Jaja Wachuku

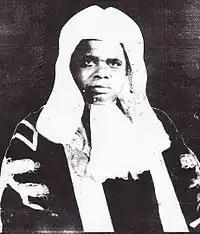
Wachuku in Speaker of the House Regalia

From 1959 to 1960, Wachuku was the first indigenous Speaker of the House of Representatives of Nigeria. Wachuku replaced Sir Frederic Metcalfe of Great Britain, who was Speaker of the House from 1955 to 1959; and during Wachuku's Speakership, "State Opening of Parliament" was "on October 3, 1960, by her Majesty’s Special Representative, Princess Alexandra of Kent." Notably, as First Speaker of the House, Wachuku received Nigeria's Instrument of Independence – also known as Freedom Charter, on Saturday 1 October 1960 from Princess Alexandra of Kent – Queen Elizabeth II of Great Britain's representative at the Nigerian Independence ceremonies. On a 1960 United States tour as the House of Representatives Speaker, Wachuku was honoured and presented with the City of Philadelphia, Pennsylvania Blue Seal and Key to the City of Atlanta, Georgia. As Speaker of the House; and subsequently, Wachuku, during the civil rights movement, unwaveringly supported African Americans plus all Americans and humankind of goodwill who saw the humane, enriching need for true and respectful racial equality.